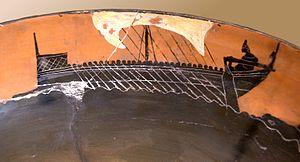
Coupe aux bateaux, détail de l'intérieur montrant une frise de cinq bateaux en course. Coupe attique à figures noires, v. 520 av. J.-C. Provenance
Un prêt à la grosse aventure, également appelé nautika ou simplement prêt maritime est, en Grèce antique à l'époque classique, un prêt consenti à un taux très élevé par un particulier pour financer le voyage d'un négociant au long cours ou d'un nauclère, sans établir entre eux d'association à long terme. Il a essentiellement une fonction d’assurance.
La bataille de Cumes est une bataille navale qui a eu lieu en 474 av. J.-C. alliant les flottes de Cumes à celle de Hiéron Iᵉʳ de Syracuse, piégeant dans la nasse de la baie de Naples la quasi-totalité de la flotte étrusque lors de sa seconde tentative de destruction de la forteresse de Cumes.
Le diolkos ou diolcos, du grec δίολκος, de διά « à travers » et ὁλκός « portage », est un chemin guidé dallé, grâce auquel des navires pouvaient traverser l'isthme de Corinthe par voie terrestre. La chaussée, qui devait s'étendre sur 6 à 8 kilomètres, comportait une sorte de rail rudimentaire. Il fut exploité de 600 av. J.-C. environ jusqu'au Iᵉʳ siècle apr. J.-C.
La bataille d'Alalia ou bataille de la mer de Sardaigne eut lieu vers 540-535 av. J.-C. au large de la Corse. Une alliance composée d'Étrusques et de Carthaginois obligea les Phocéens à abandonner leur colonie corse.